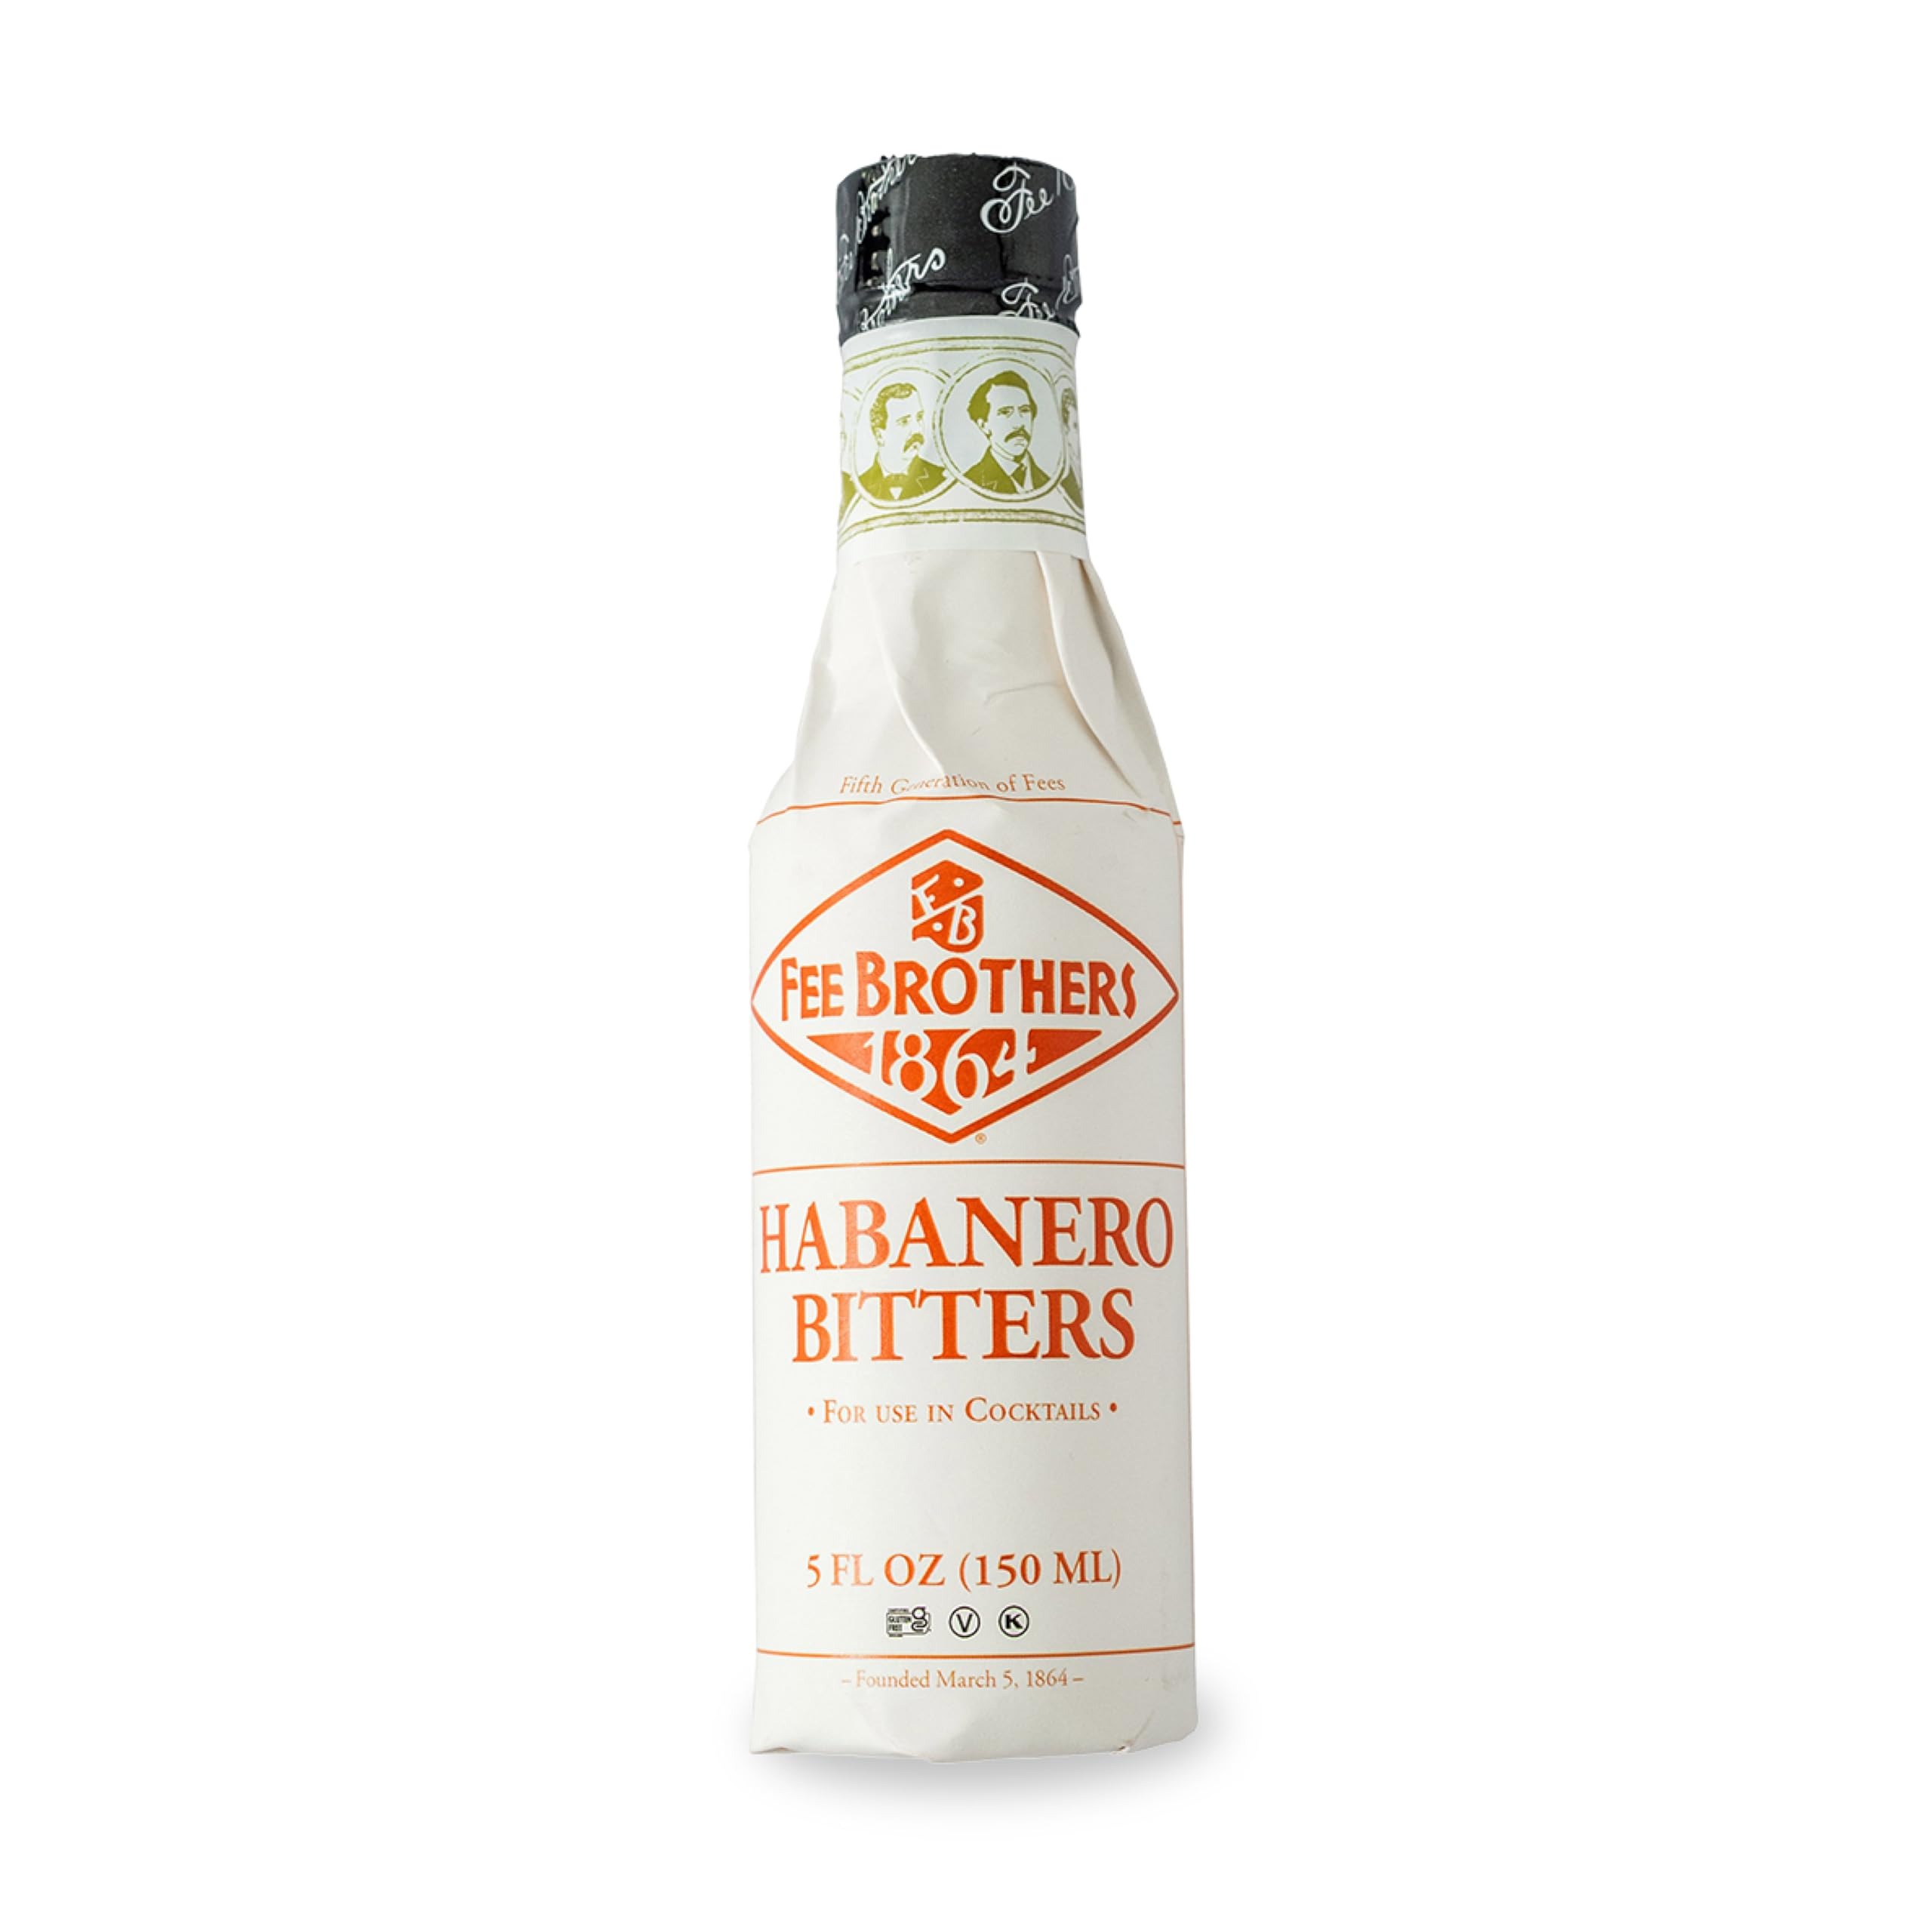
Item Name: Fee Brothers Habanero Cocktail Bitters - Aromatic Cocktail Mixer & Concentrated Flavoring, Gluten Free, Vegan-Friendly, 5 fl oz
Bullet Point 1: With a garden-fresh essence, Fee Brothers Habanero Bitters go beyond mere heat, infusing each sip with a vibrant burst of tantalizing flavor.
Bullet Point 2: Used in small amounts, our bitters add depth, balance, and complexity to classic cocktails like the old fashioned and innovative creations alike
Bullet Point 3: A dash of bitters makes it better - Use 1-3 dashes (0.3mL) in your drink of choice, whether it's a whiskey sour or your signature cocktail
Bullet Point 4: All Fee Brothers bitters and cocktail ingredients are kosher, vegan-friendly, and gluten-free
Bullet Point 5: Family-owned since 1864, Fee Brothers has perfected their craft over five generations, offering a wide range of bar essentials including bitters, botanical waters, cocktail mixers, and flavor syrups globally
Product Description: With a garden-fresh essence, Fee Brothers Habanero Bitters go beyond mere heat, infusing each sip with a vibrant burst of tantalizing flavor. Bitters are essential cocktail ingredients used in small amounts to add depth, balance, and complexity to the overall flavor profile of cocktails like the old fashioned and whiskey sour. As crucial bar essentials, these concentrated, aromatic liquids infused with herbs, roots, and spices are a must-have for any cocktail bar or home mixologist. Thank you for helping us quench thirsts for 160 years! Fee Brothers makes fine bitters for cocktails, botanical waters, cocktail mixers, cocktail syrups, brines, and flavor syrups for distribution around the world. We have been family-owned since our founding in 1864 and are one of the few businesses that have lived to see a 5th generation.
Value: 5.0
Unit: Fl Oz

Price: 12.74